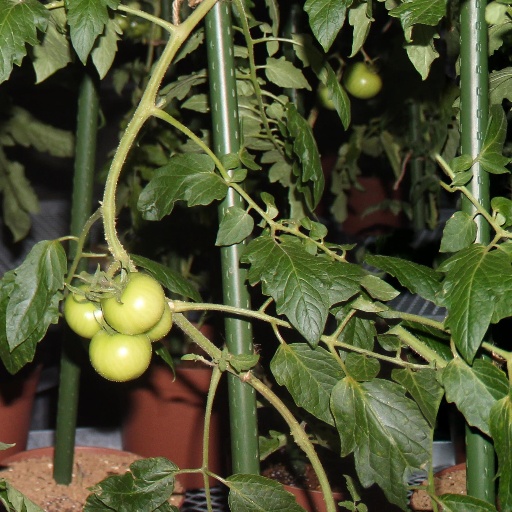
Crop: tomato